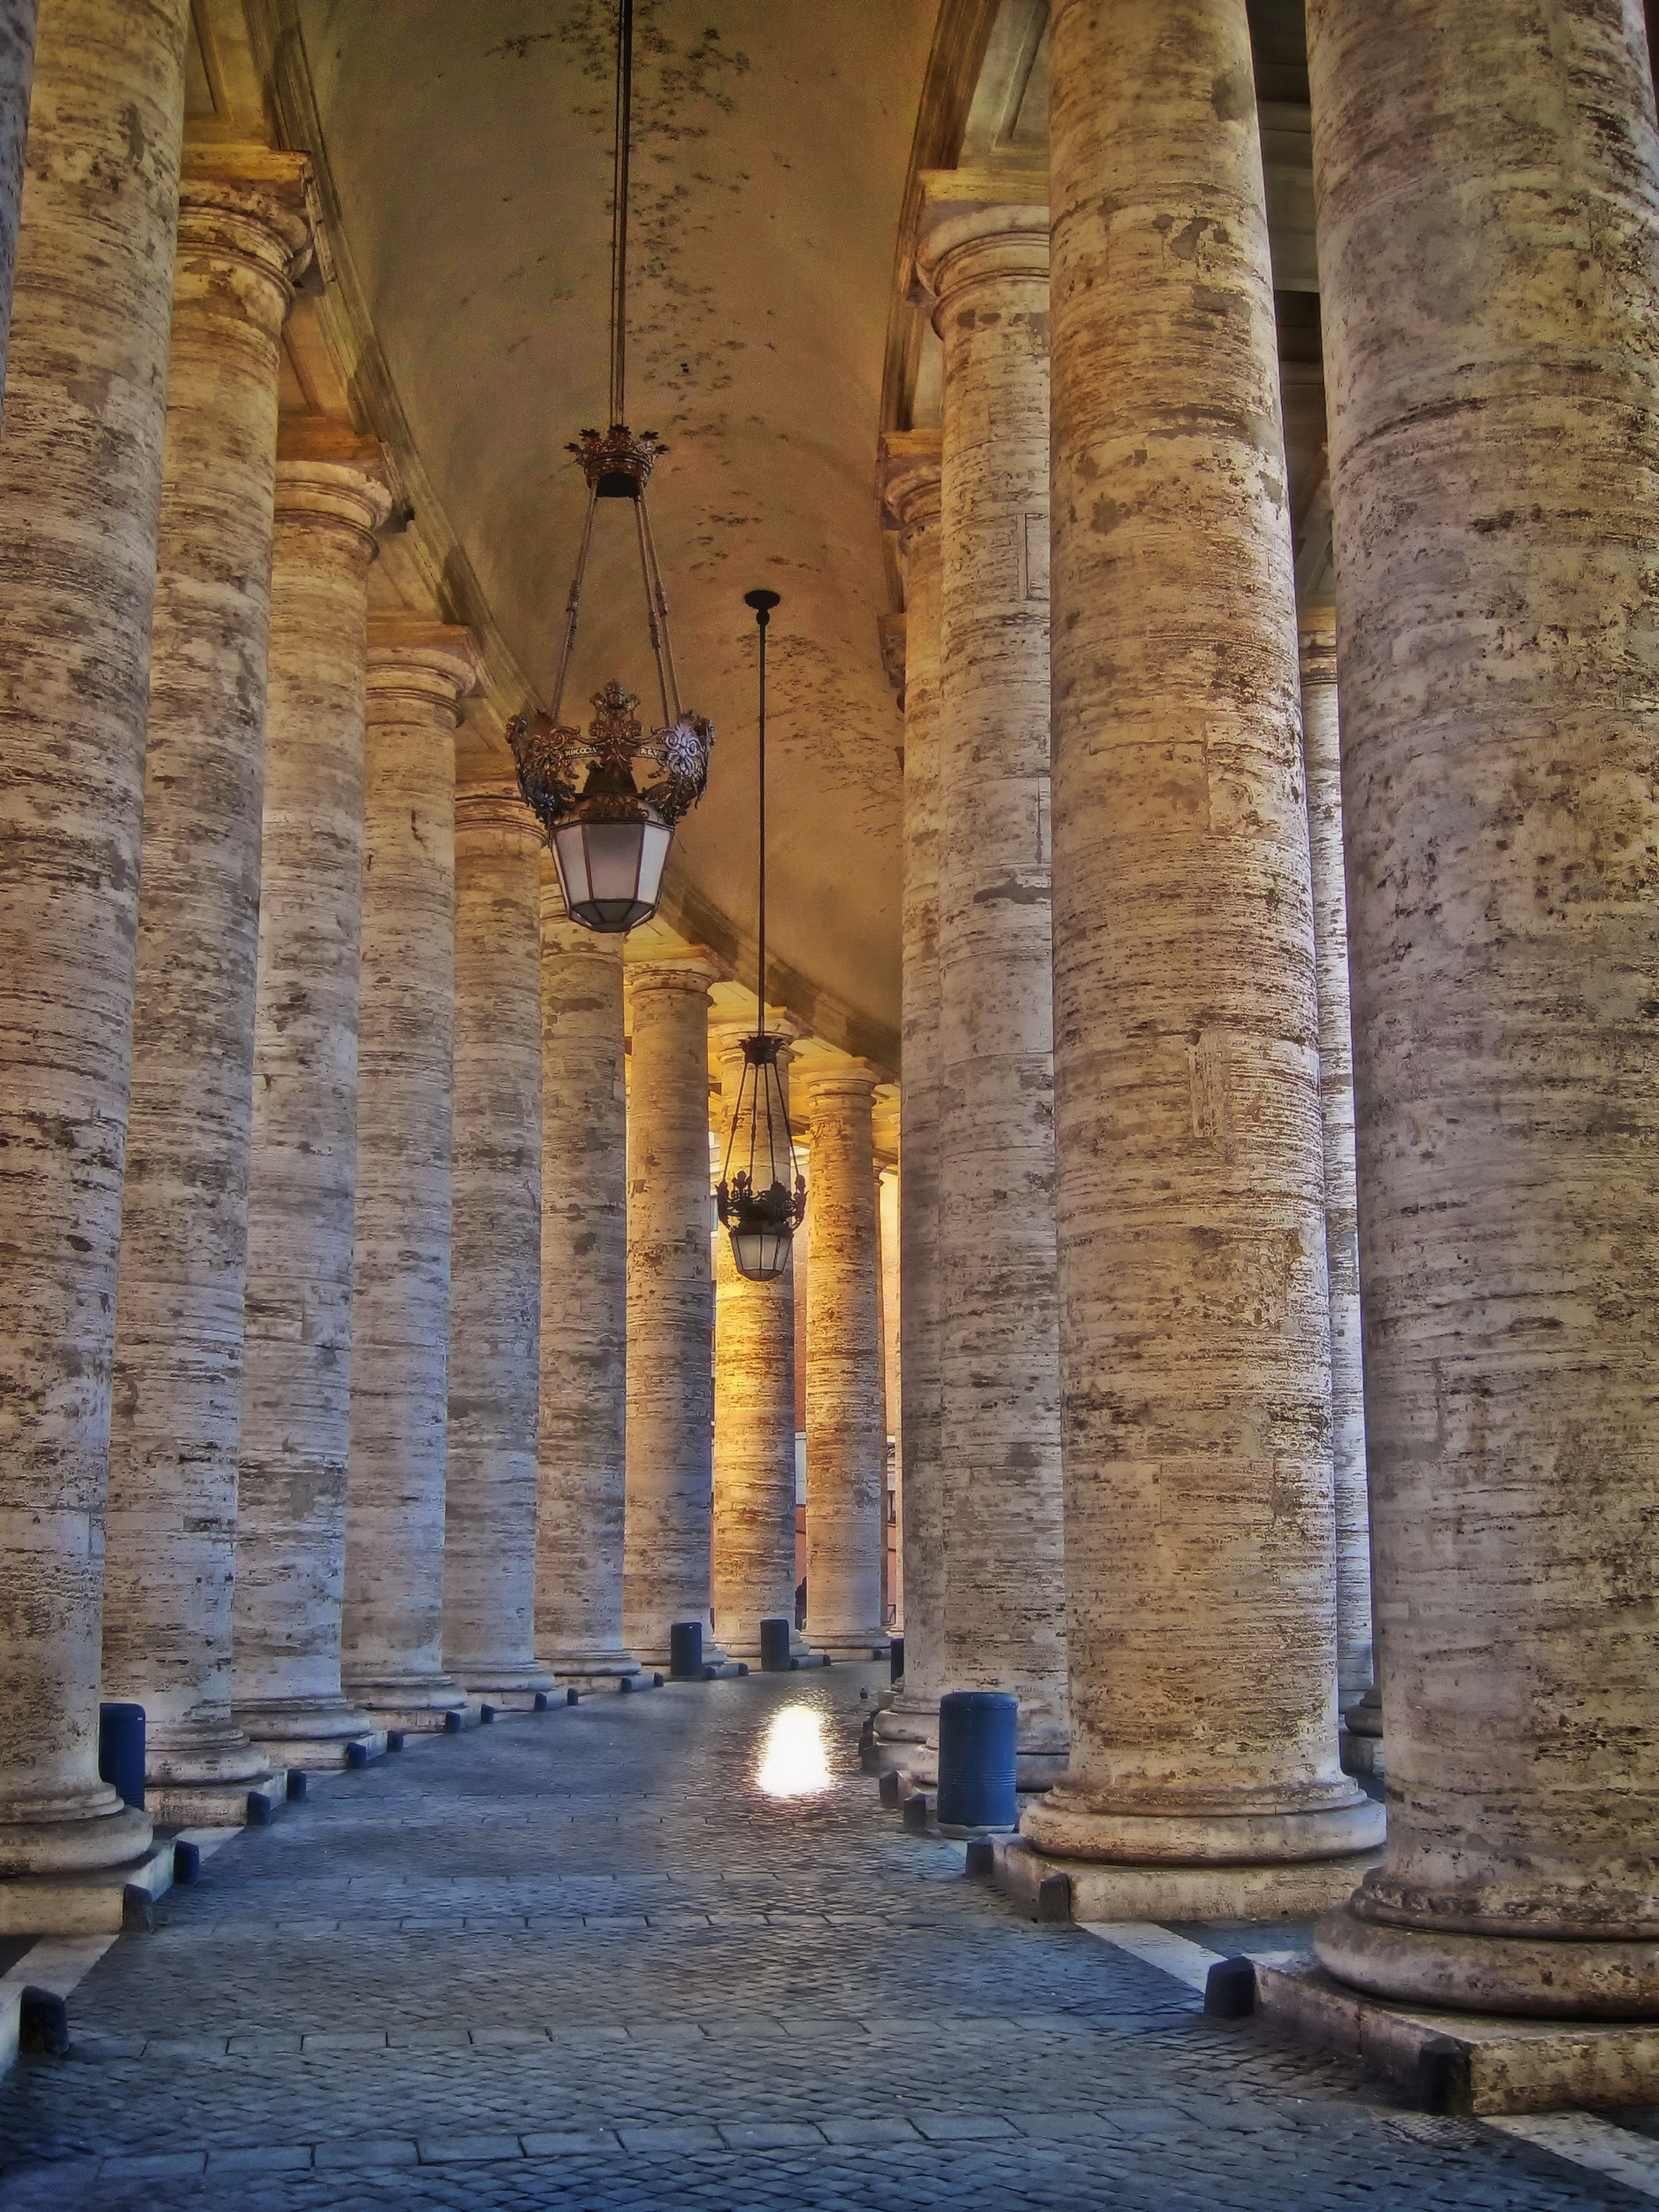
architecture, building, wall, walkway, formation, arch, column, landmark, italy, chapel, historic, place of worship, rome, temple, ruins, columns, monastery, details, st, destinations, ancient history, bernini's colonnade, peter's square